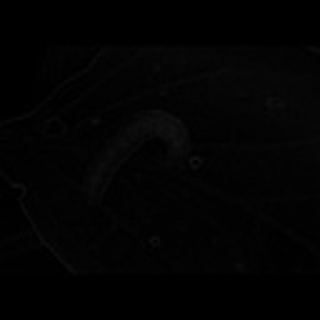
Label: cotton_army_worm